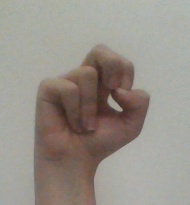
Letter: gaaf